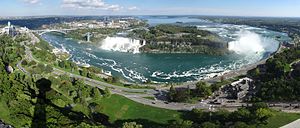
Niagaravandfaldene
Udsigt fra Skylon Tower over Niagara Falls.
Niagaravandfaldene er tre vandfald på Niagara-floden, der løber fra Lake Erie til Lake Ontario på grænsen mellem Canada og USA: